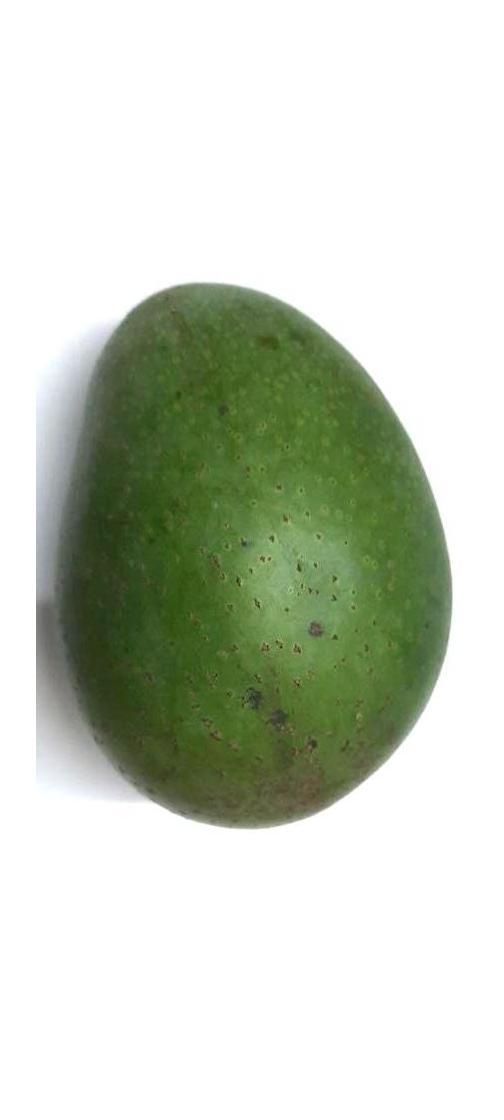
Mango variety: Ashshina Zhinuk